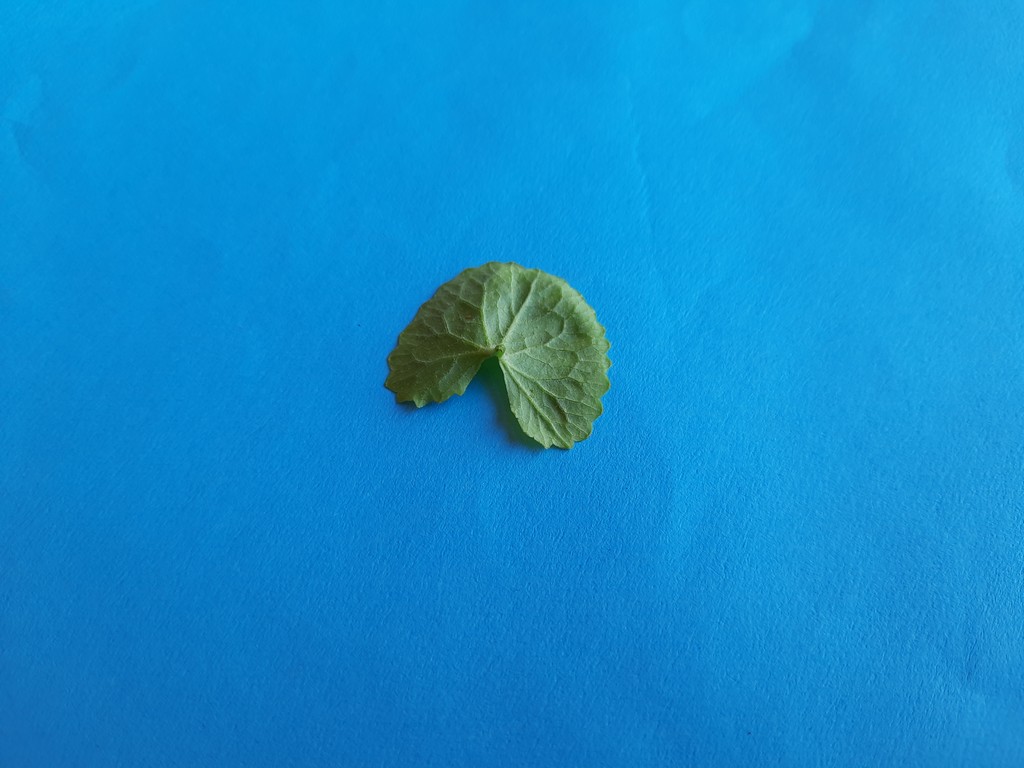
Label: Healthy